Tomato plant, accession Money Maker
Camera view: horizontal (90 deg, fisheye); turntable rotation: 120 degrees
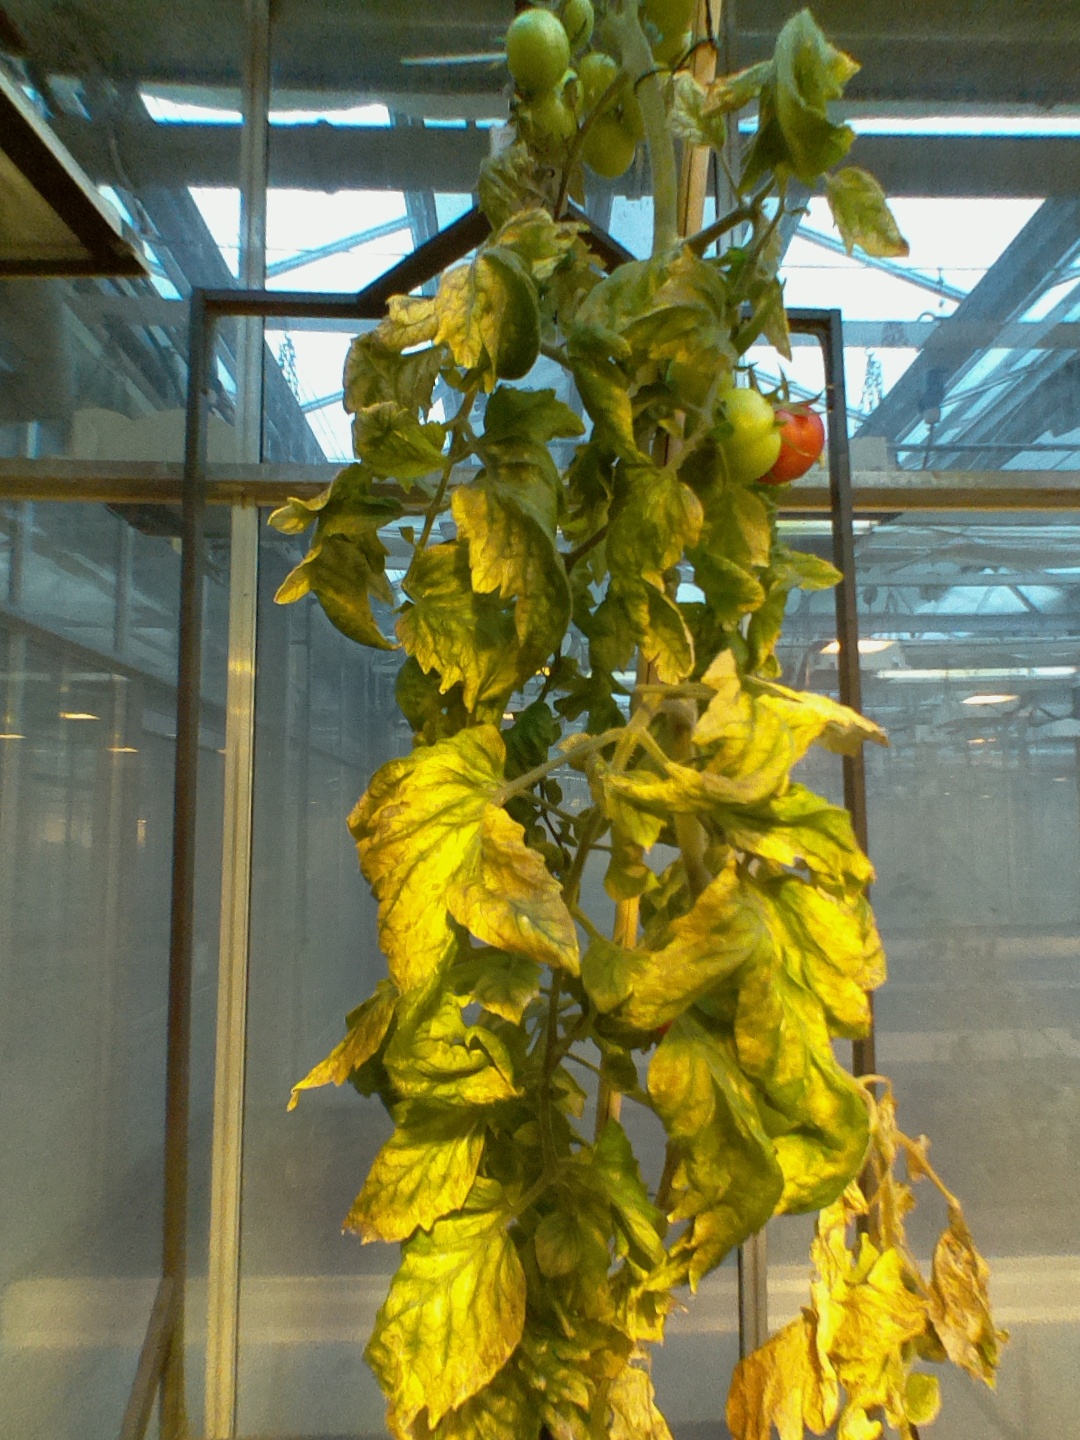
BBCH growth stage 82: 20%-30% of fruits show typical fully ripe color